Disappearance of Jared Negrete

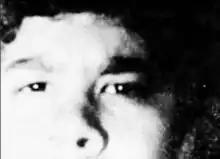
The last known photo of Negrete, found on his camera shortly after his disappearance.

Jared Michael Negrete (born September 11, 1978) is a missing person who was last seen on July 19, 1991, during a Boy Scouts camping trip at Mount San Gorgonio in the San Bernardino Mountains of Southern California. His personal effects, including a camera and food wrappers, were discovered during an extensive search of the area that lasted 16 days. The camera contained the last known photo of Negrete, showing his eyes and nose, taken after his disappearance.